Perak (headdress)

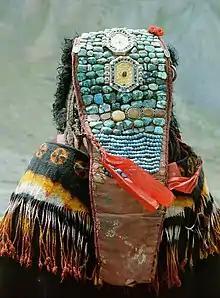
A perak being worn by a Zanskari woman

A perak is a headdress typically worn by the old aristocracy in the Himalayan Ladakh region of Asia. It is composed of a strap of leather studded with semi-precious stones, such as lapis lazuli and turquoise.